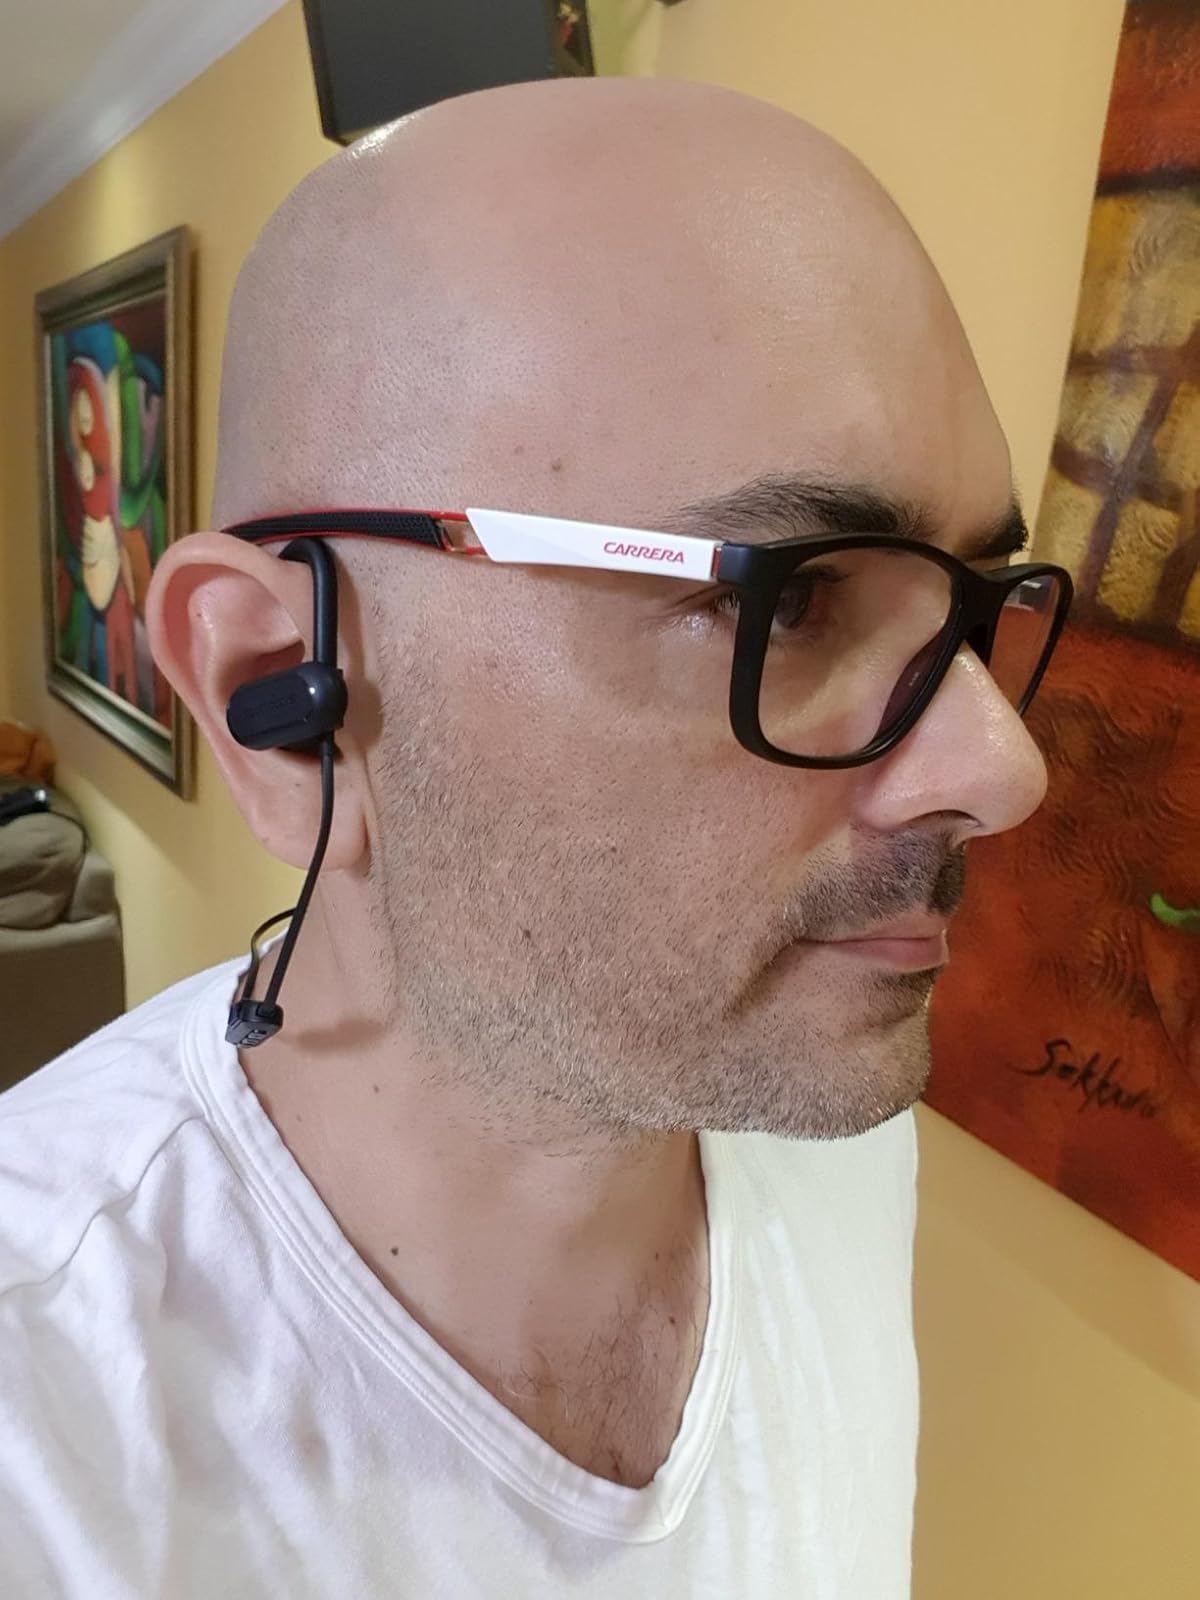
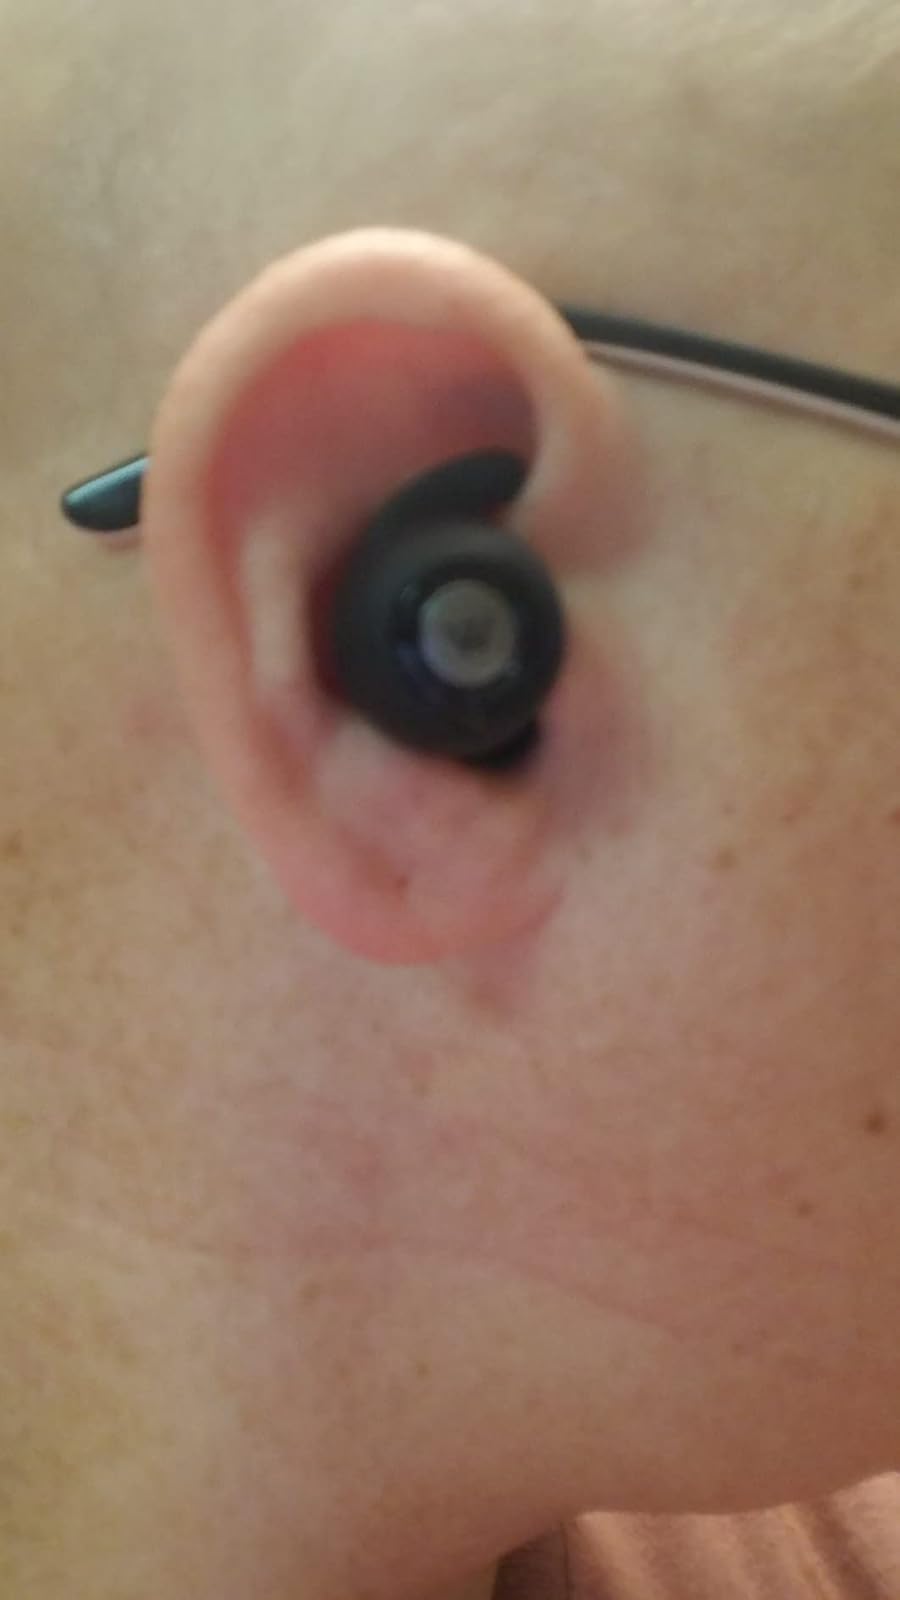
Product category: earbuds
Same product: no